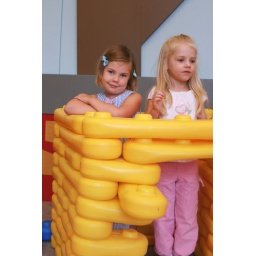
Maylie in the yellow house she built